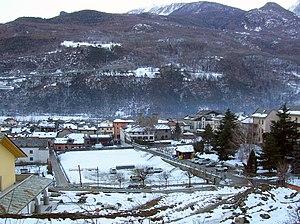
Le Château de Pilate est un château valdôtain situé le long de la via Francigena au cœur du bourg de Nus, l'une des plus anciennes seigneuries féodales de la Vallée d'Aoste. C'est une maison forte sur plan rectangulaire bâtie par les seigneurs de Nus.